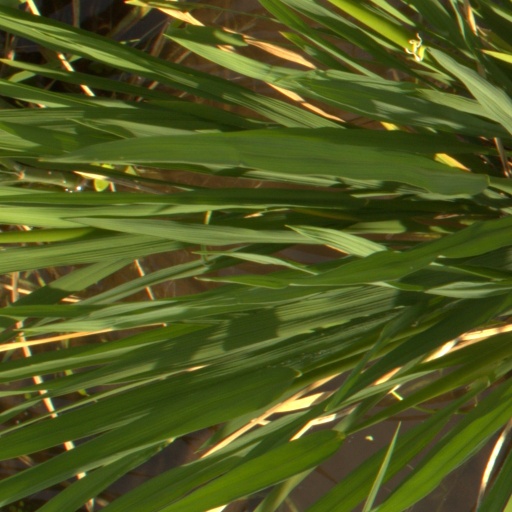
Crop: rice